Love for Sale (Bilal album)

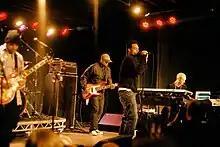
Bilal on his 2011 Little One Tour, in which he continued to perform "Love for Sale"s songs

While taking a break from writing music, Bilal focused his artistic ambitions on live performance and quickly developed a reputation for erraticism on stage. As "Portland Mercury" journalist Jalylah Burrell chronicles, he performed in a "hyper-expressive" manner similarly to Prince and the Rolling Stones, creating a "delirium" in concert that was undercut by "his ostensible unhappiness and occasional erratic behavior"; in her opinion, "he didn't look like a man who enjoyed being on stage despite his deftness at it." "People might've thought I was on drugs or intoxicated, but that wasn't it", Bilal explains to "Philadelphia Weekly". "I just didn't give a fuck because I was looking for the art. I wanted to be out, like when John Coltrane started playing with his wife, Alice. I just wanted to rip open music with my voice."